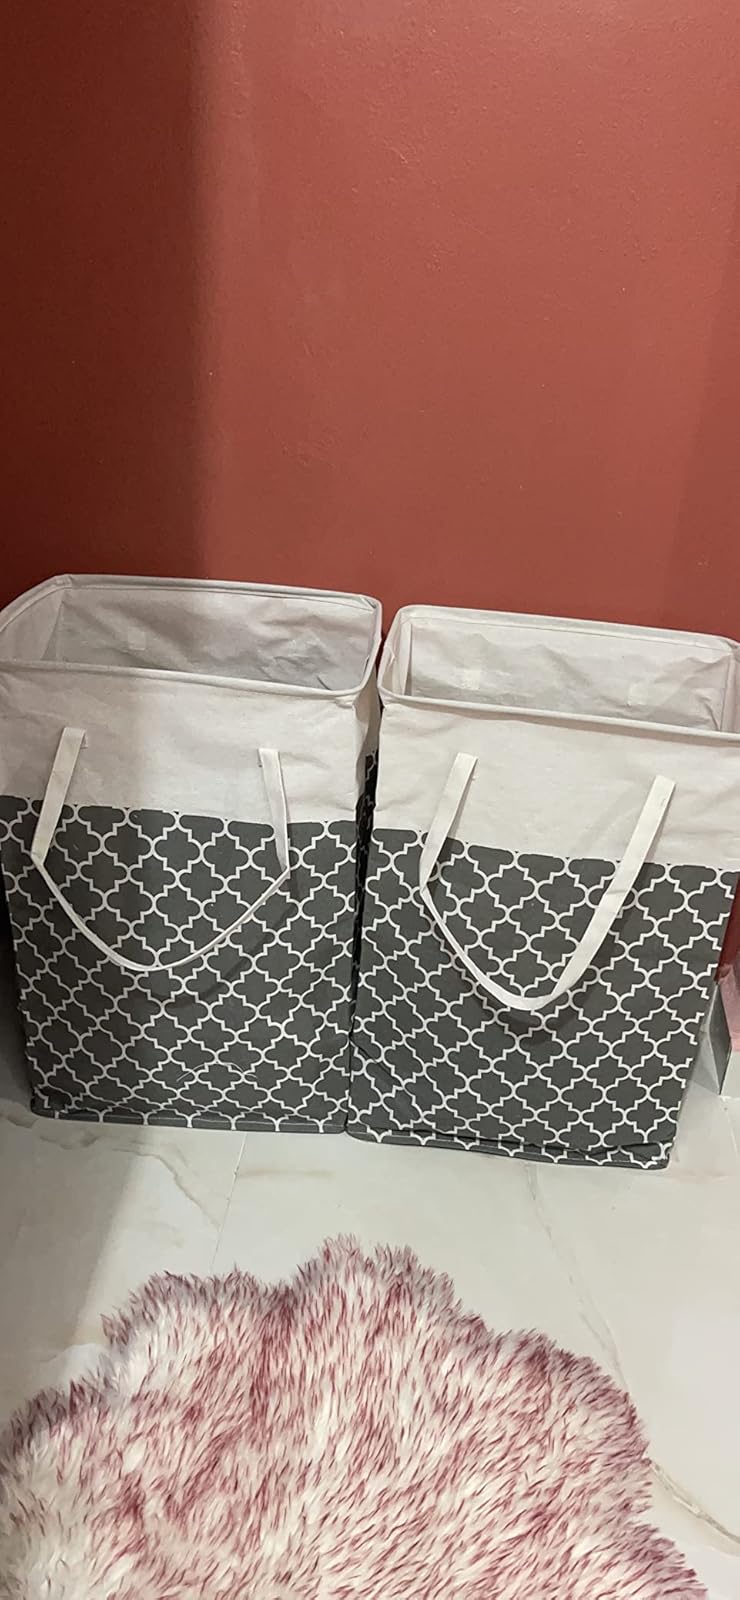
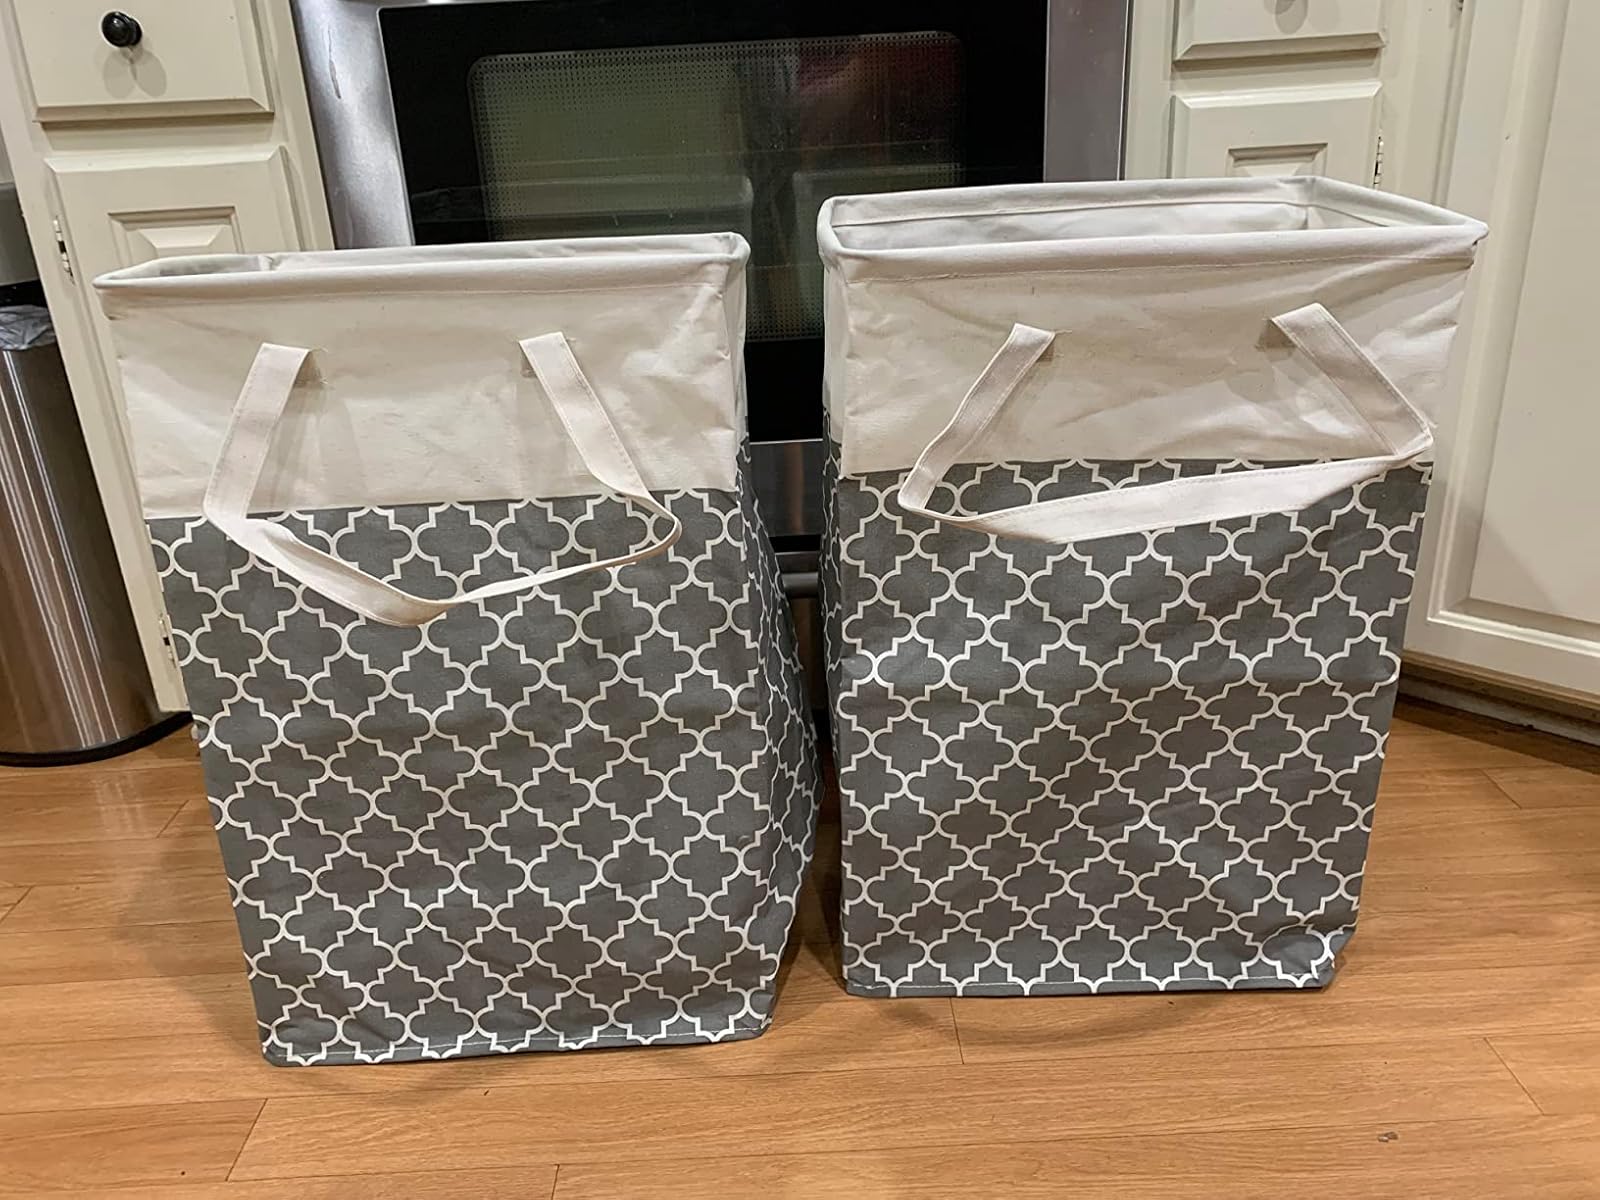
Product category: items_hamper
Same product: yes